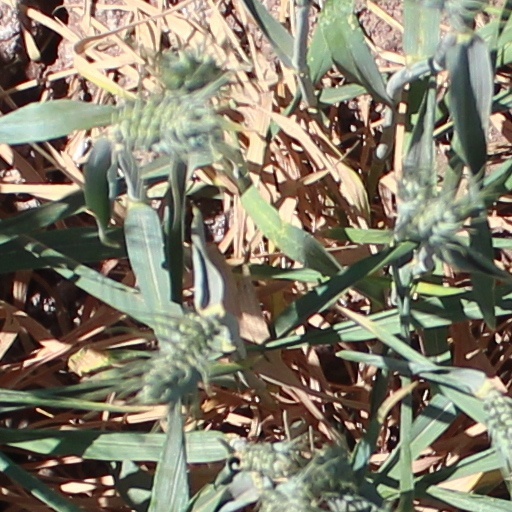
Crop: wheat